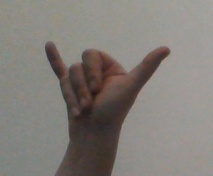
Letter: ya